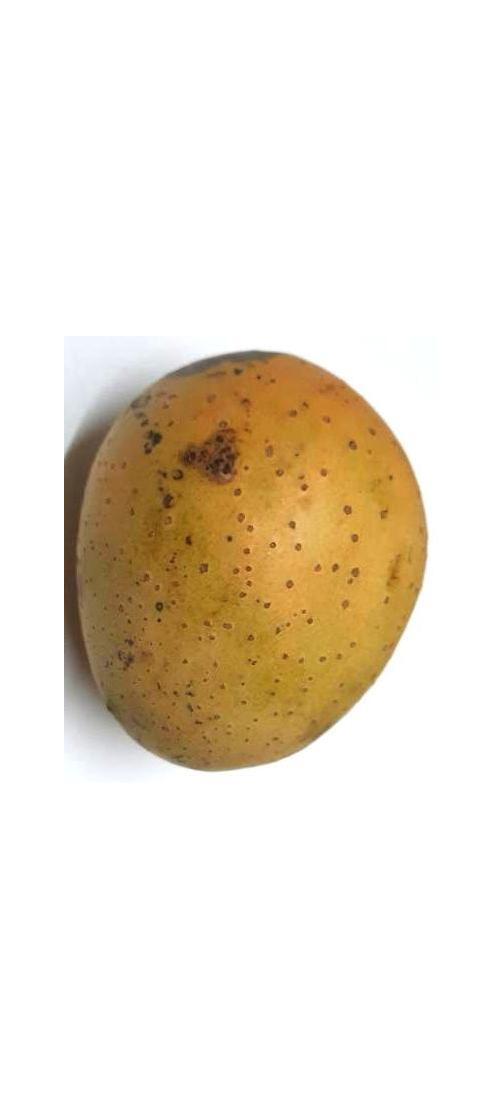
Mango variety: Gourmoti